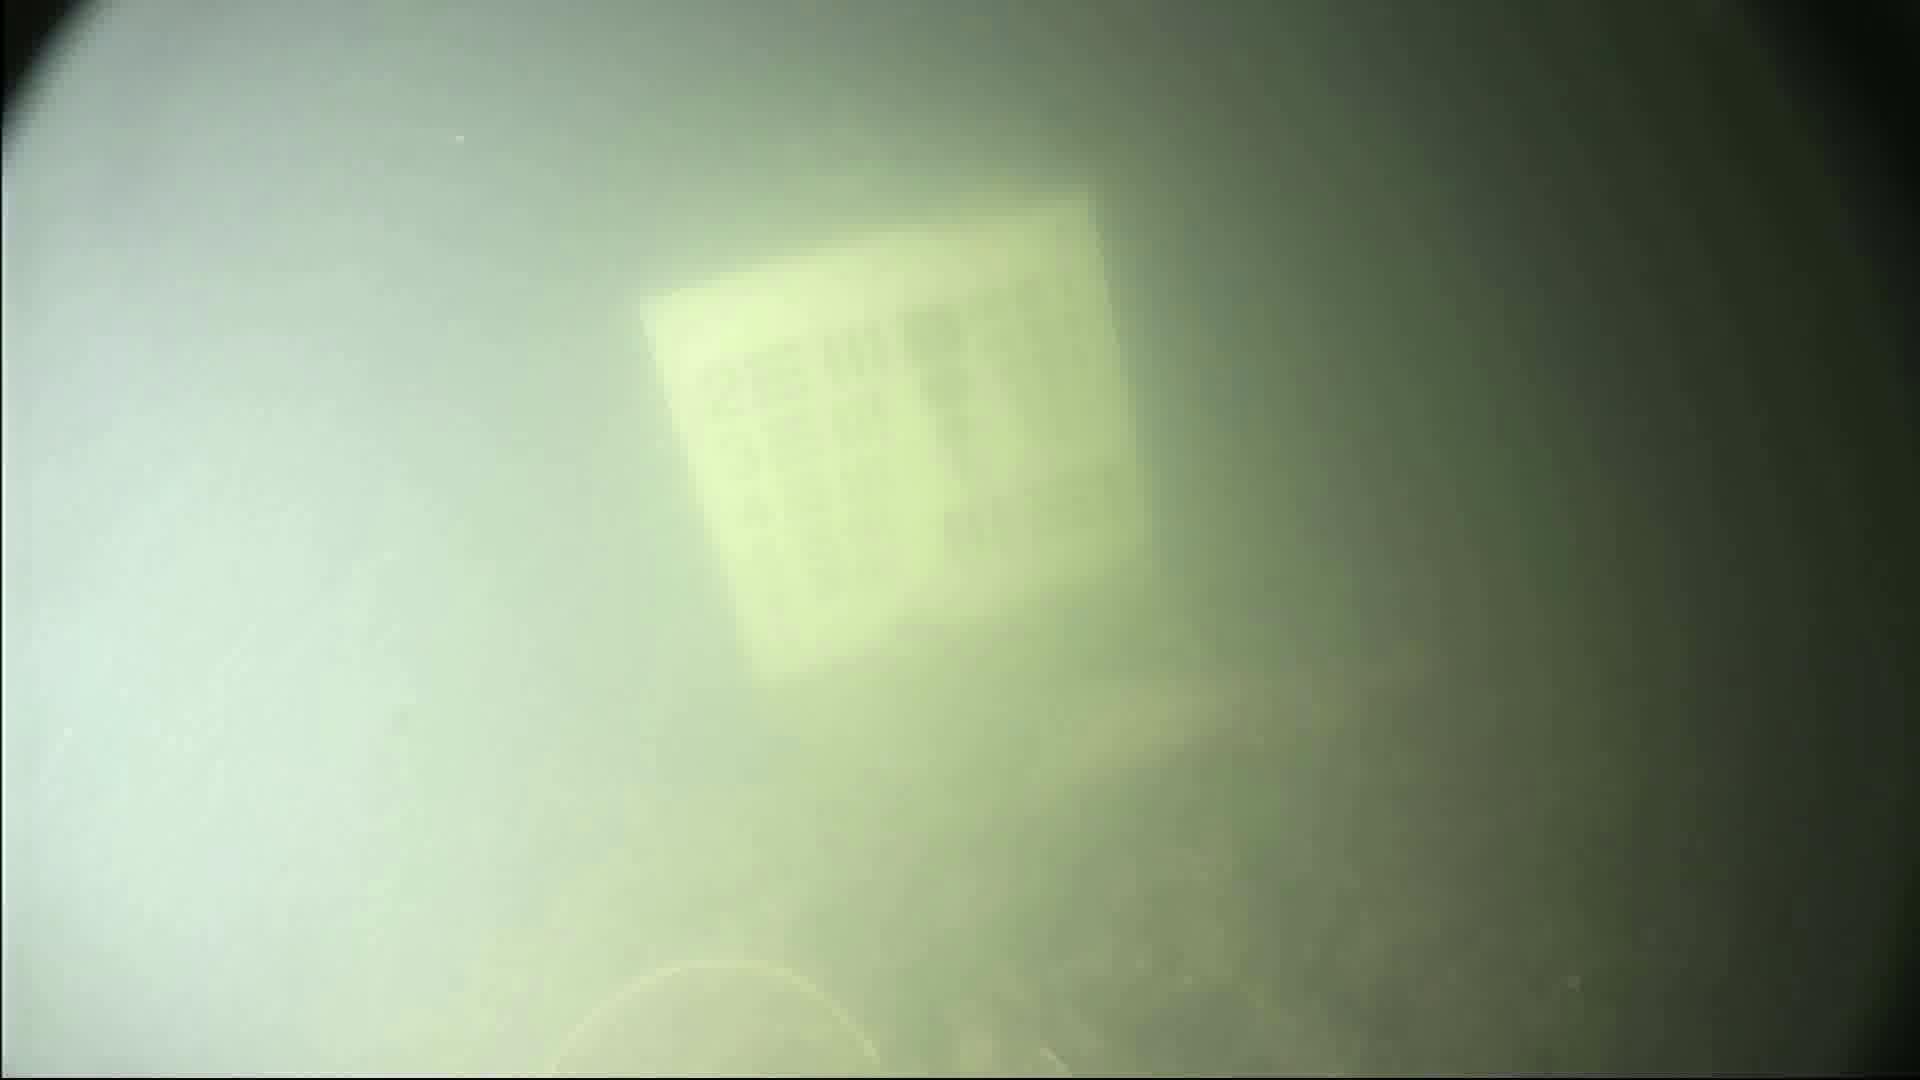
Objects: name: fish